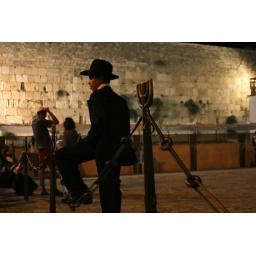
A young Jewish boy standing in front of the Western Wall. (the OldCity of Jerusalem Aug 05).